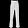
Label: Trouser